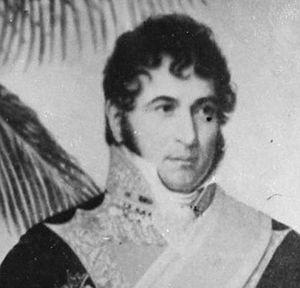
Cette liste des gouverneurs de Porto Rico comprend toutes les personnes qui ont occupé ce poste, que ce soit sous domination espagnole ou américaine. Le gouverneur de Porto Rico est le chef de gouvernement du Commonwealth de Porto Rico. Le poste a été créé par l'Empire espagnol au cours du XVIᵉ siècle à la suite de la colonisation de l'archipel.